Tobias and the Angel

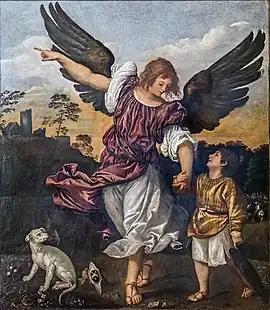
Titian, "The Archangel Raphael and Tobias"

Tobias and the Angel is the traditional title of depictions in art of a passage from the Book of Tobit in which Tobias, son of Tobit, travels with the Archangel Raphael without realising he is an angel (5.5–6) and is then instructed by Raphael what to do with a giant fish he catches (6.2–9). The Book of Tobit is accepted by Catholic and Eastern Orthodox Christians as part of the biblical canon, but not by Judaism or most Protestant Christians, the latter including it in the Apocrypha.